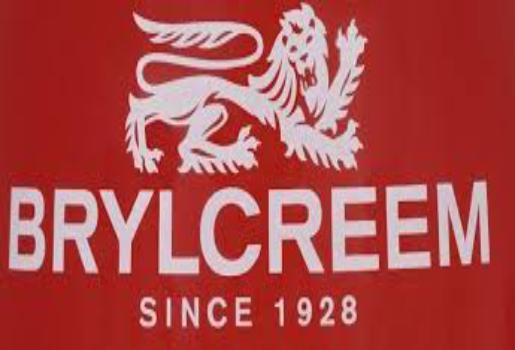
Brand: Brylcreem
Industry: Necessities